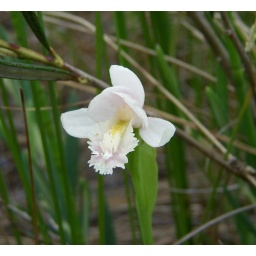
Pogonia ophioglossoides, Bayfield co WI 2008. There were hundreds of pink morphs around but only two white morphs.